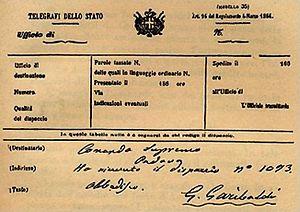
Giuseppe Garibaldi, né Joseph Marie Garibaldi le 4 juillet 1807 à Nice et mort à Caprera le 2 juin 1882, est un général, homme politique et patriote italien. Il est considéré, avec Camillo Cavour, Victor-Emmanuel II et Giuseppe Mazzini, comme l’un des « pères de la patrie » italienne.